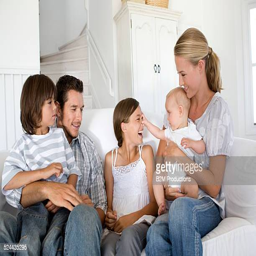
portrait of a family on sofa with baby